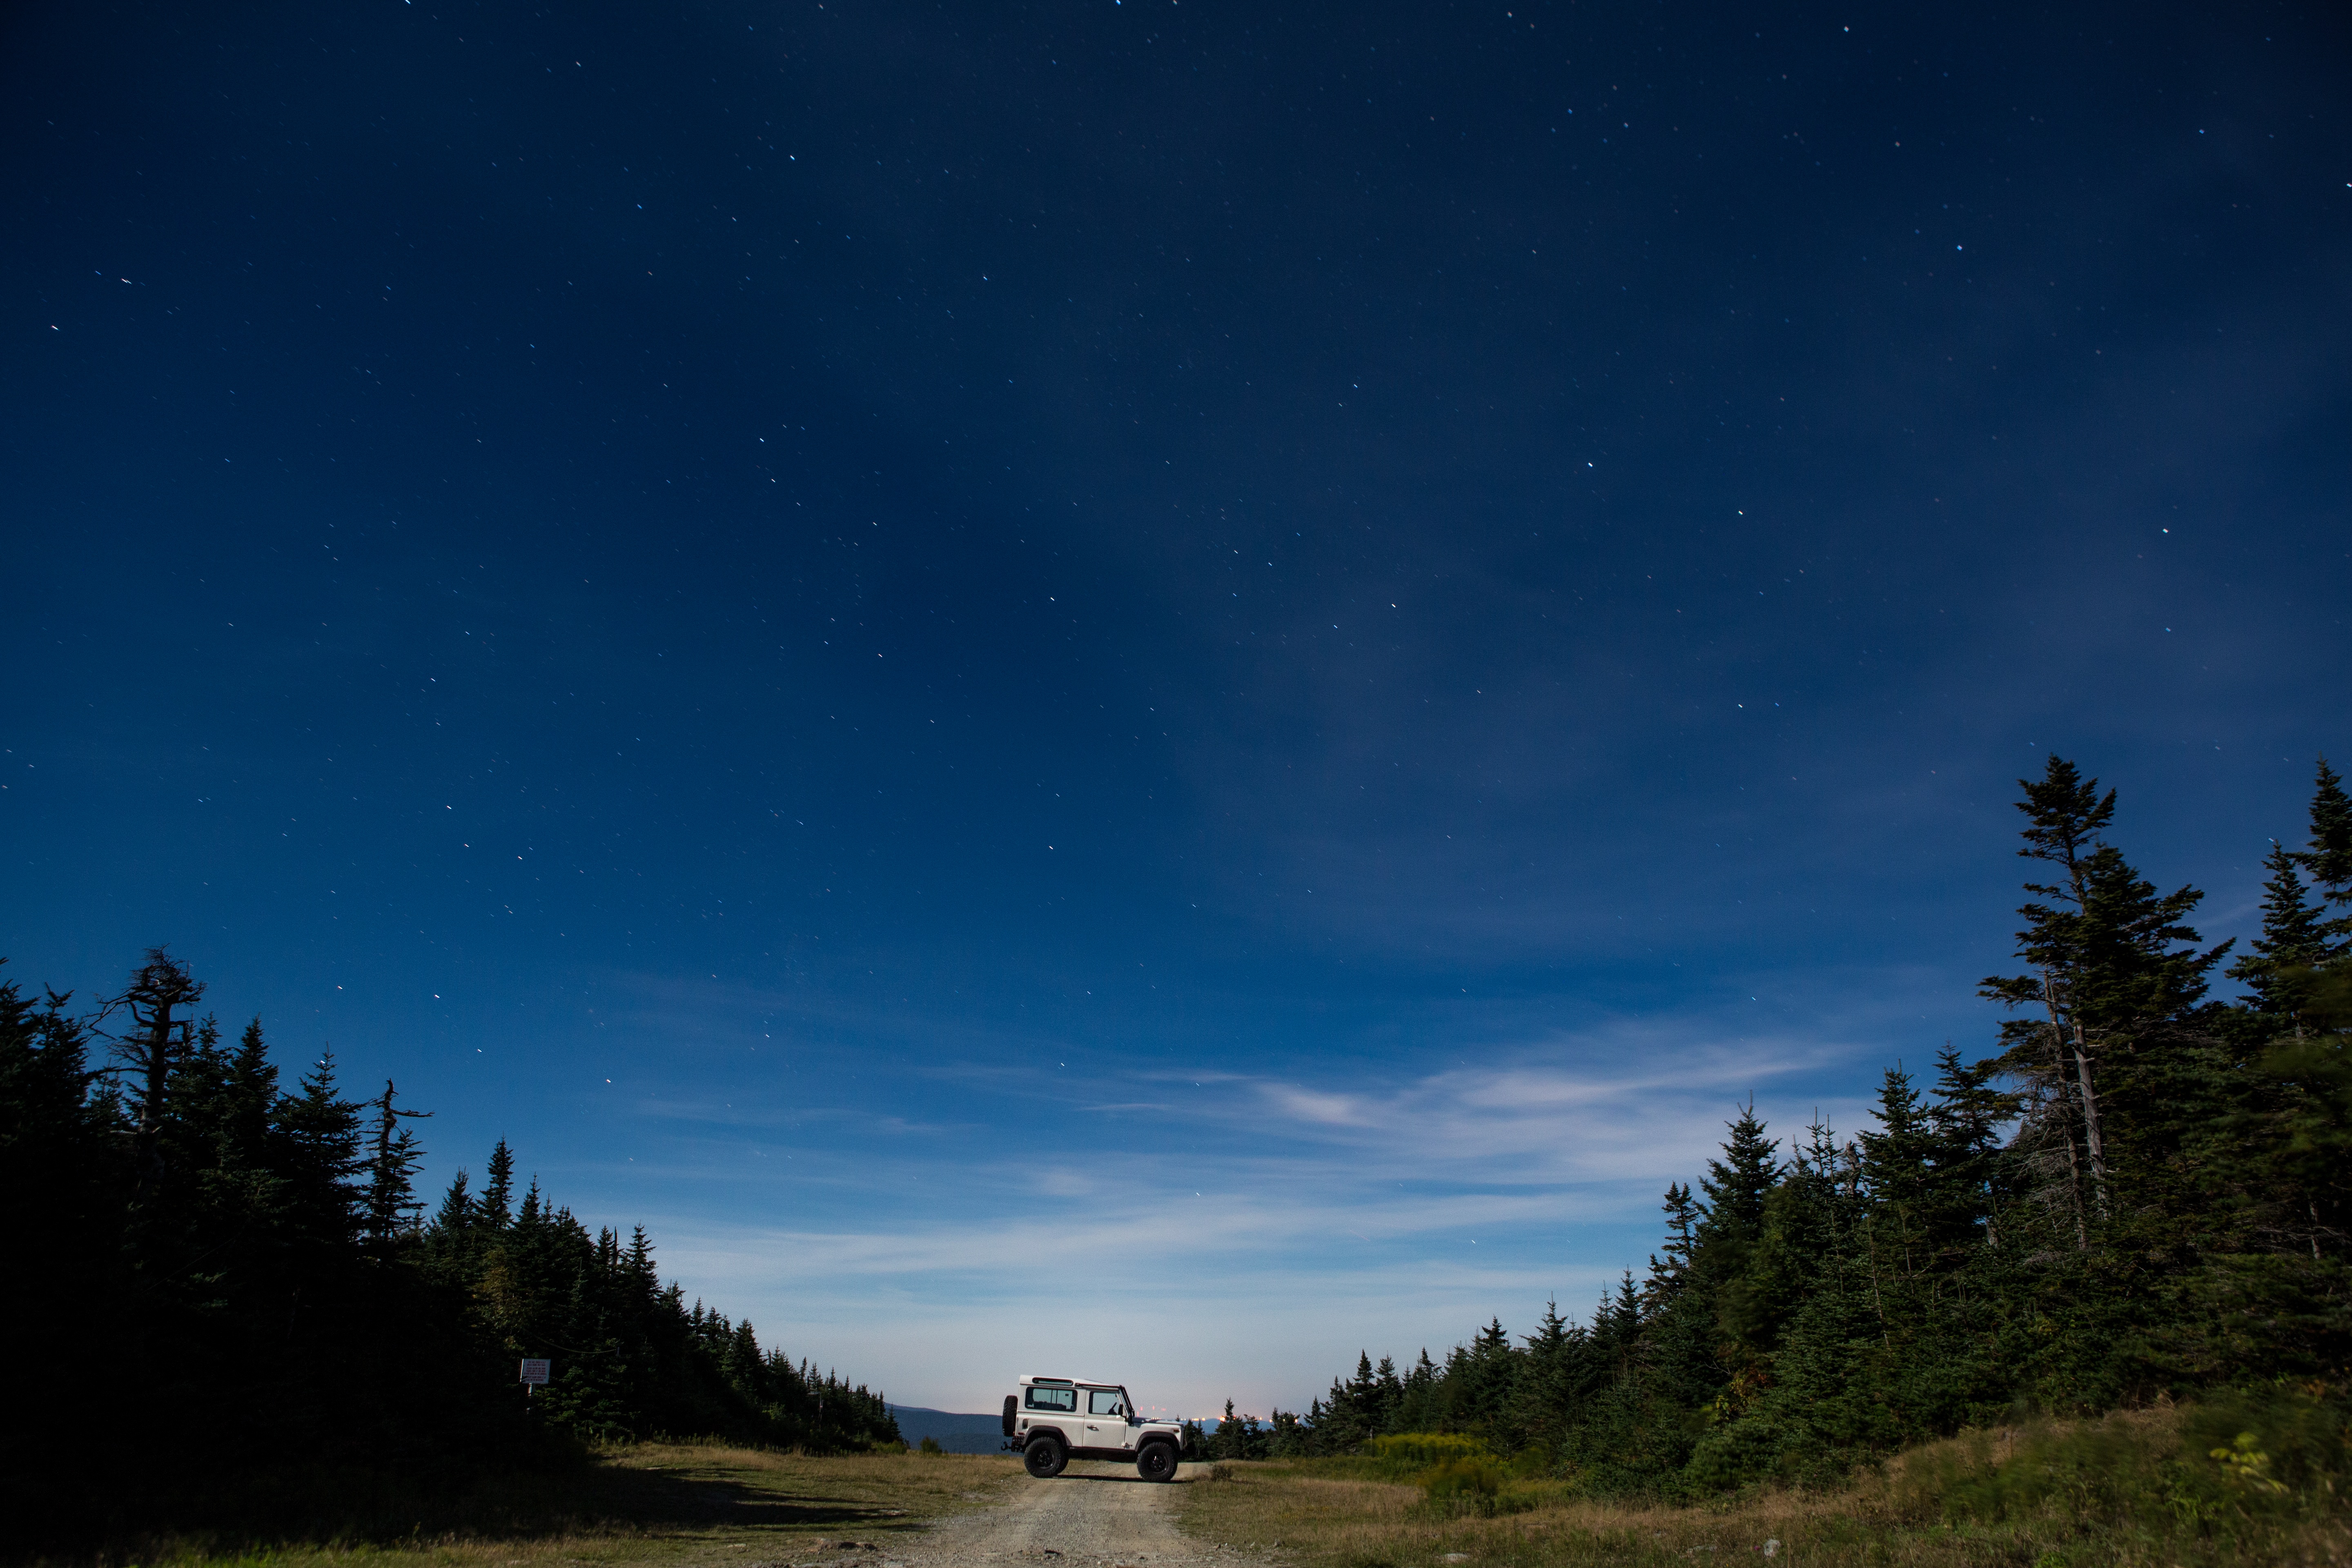
tree, nature, horizon, mountain, cloud, sky, road, night, star, jeep, dawn, atmosphere, dusk, evening, reflection, aurora, astronomical object